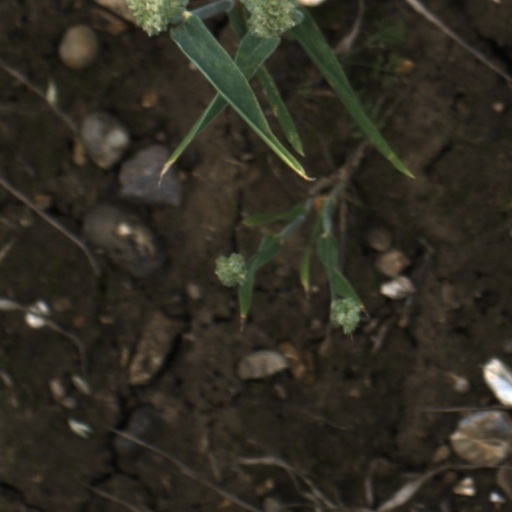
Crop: wheat